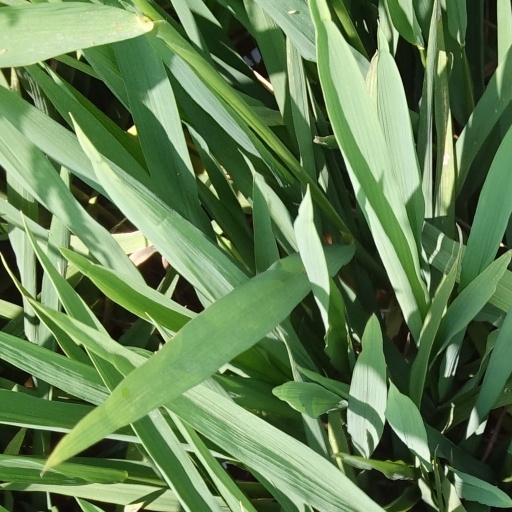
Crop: rice